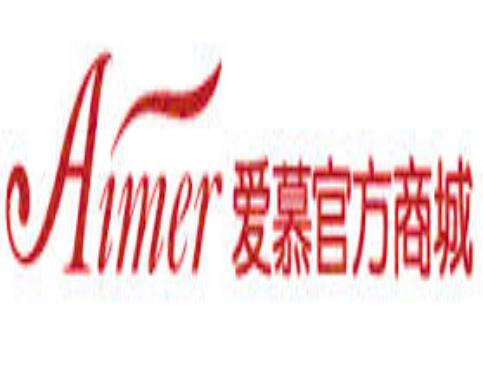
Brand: AIMER
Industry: Clothes